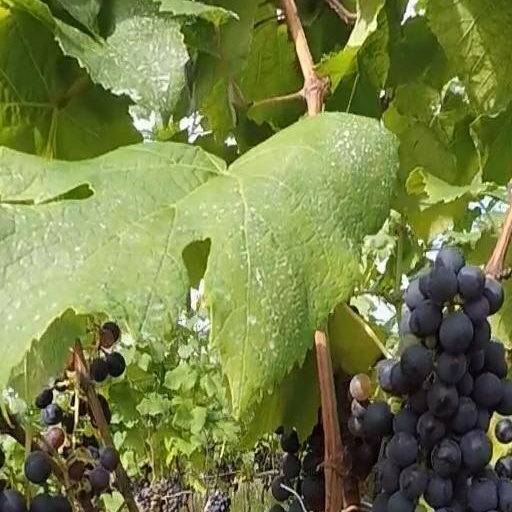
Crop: grape